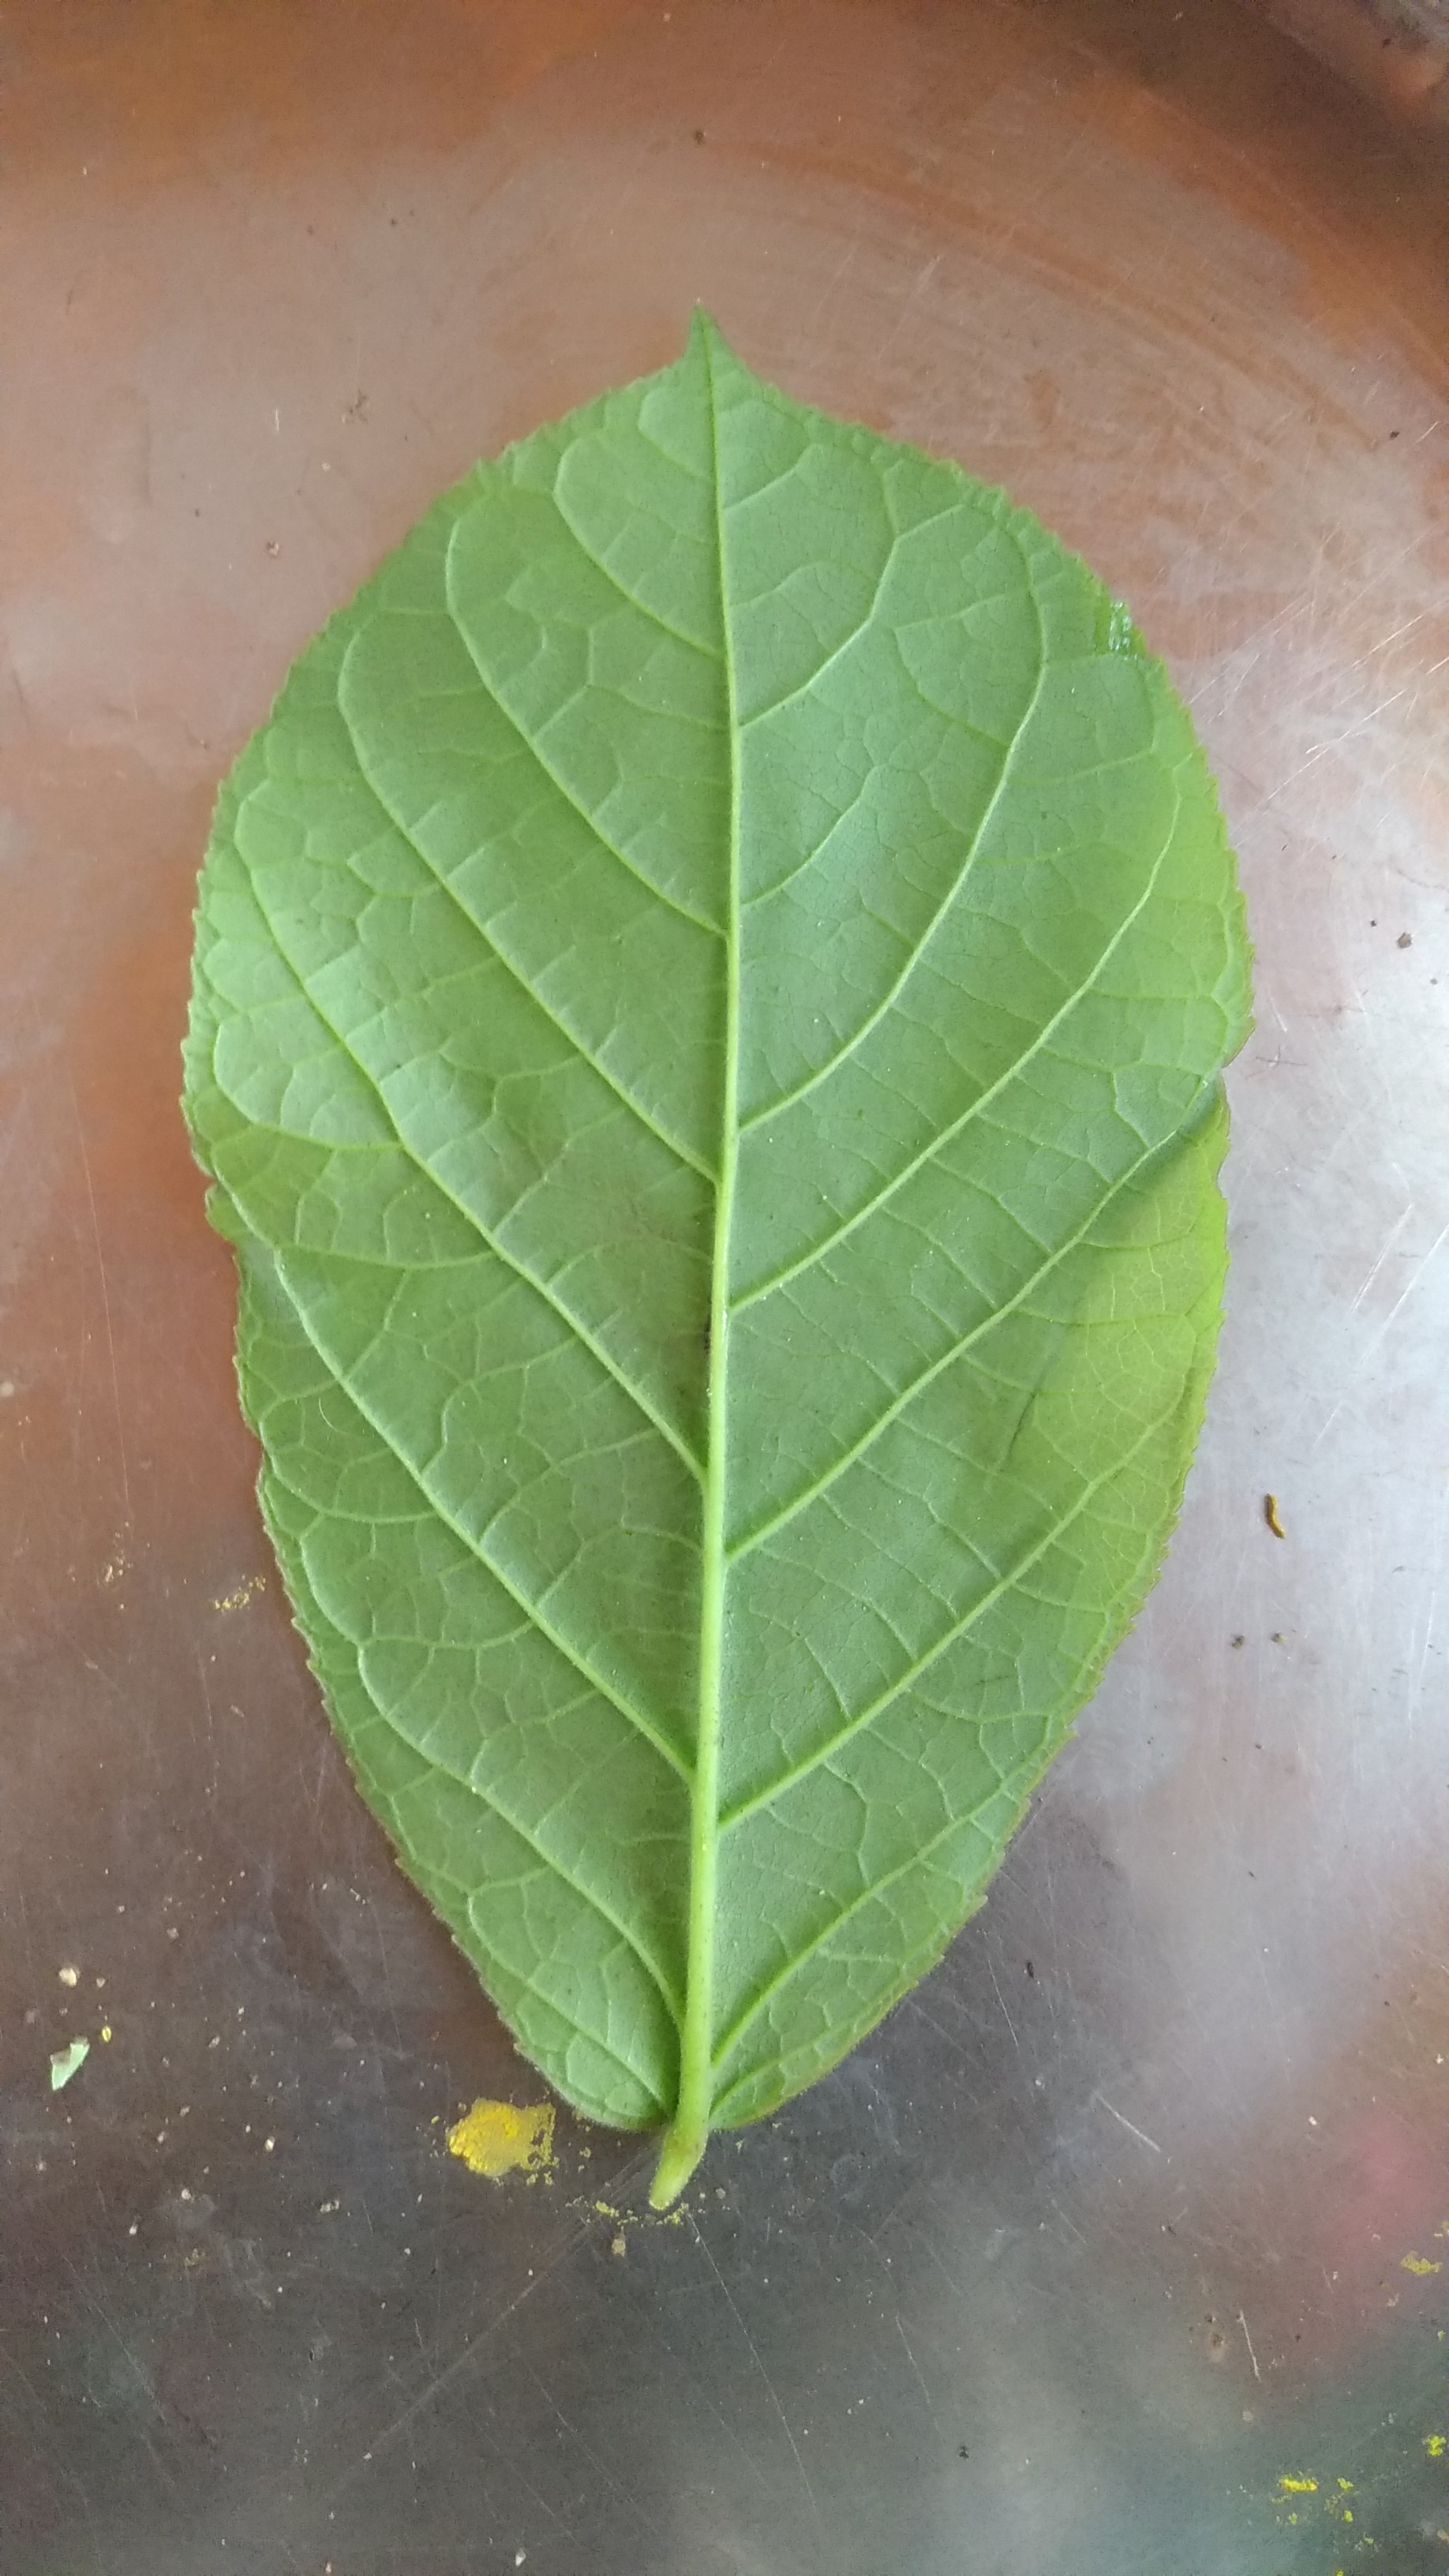
Plant: Padri